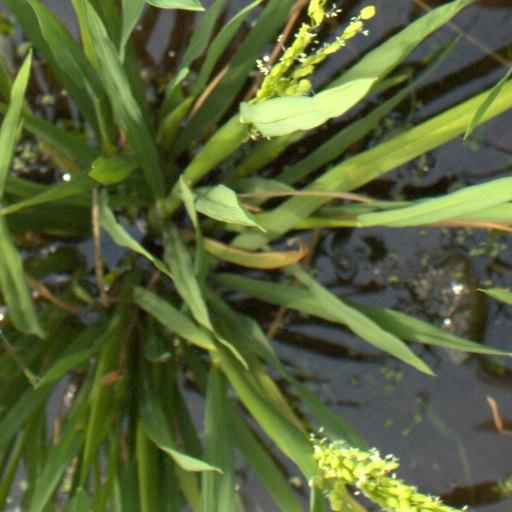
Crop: rice